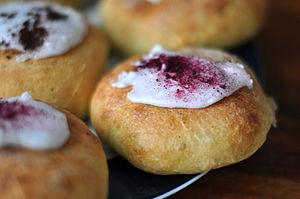
Fastelavn est le nom du carnaval dans les pays historiquement luthériens que sont le Danemark, la Norvège, l'Islande, le Groenland, l'Estonie et les Îles Féroé. Fastelavn est célébré soit le dimanche soit le lundi avant le mercredi des Cendres. Ce jour est corrélé à la tradition catholique romaine du Carnaval et du Mardi-Gras dans les jours précédents le Carême. Cependant, originaire du Danemark, Fastelavn a adopté des distinctions spécifiques lorsque ce pays devint protestant.